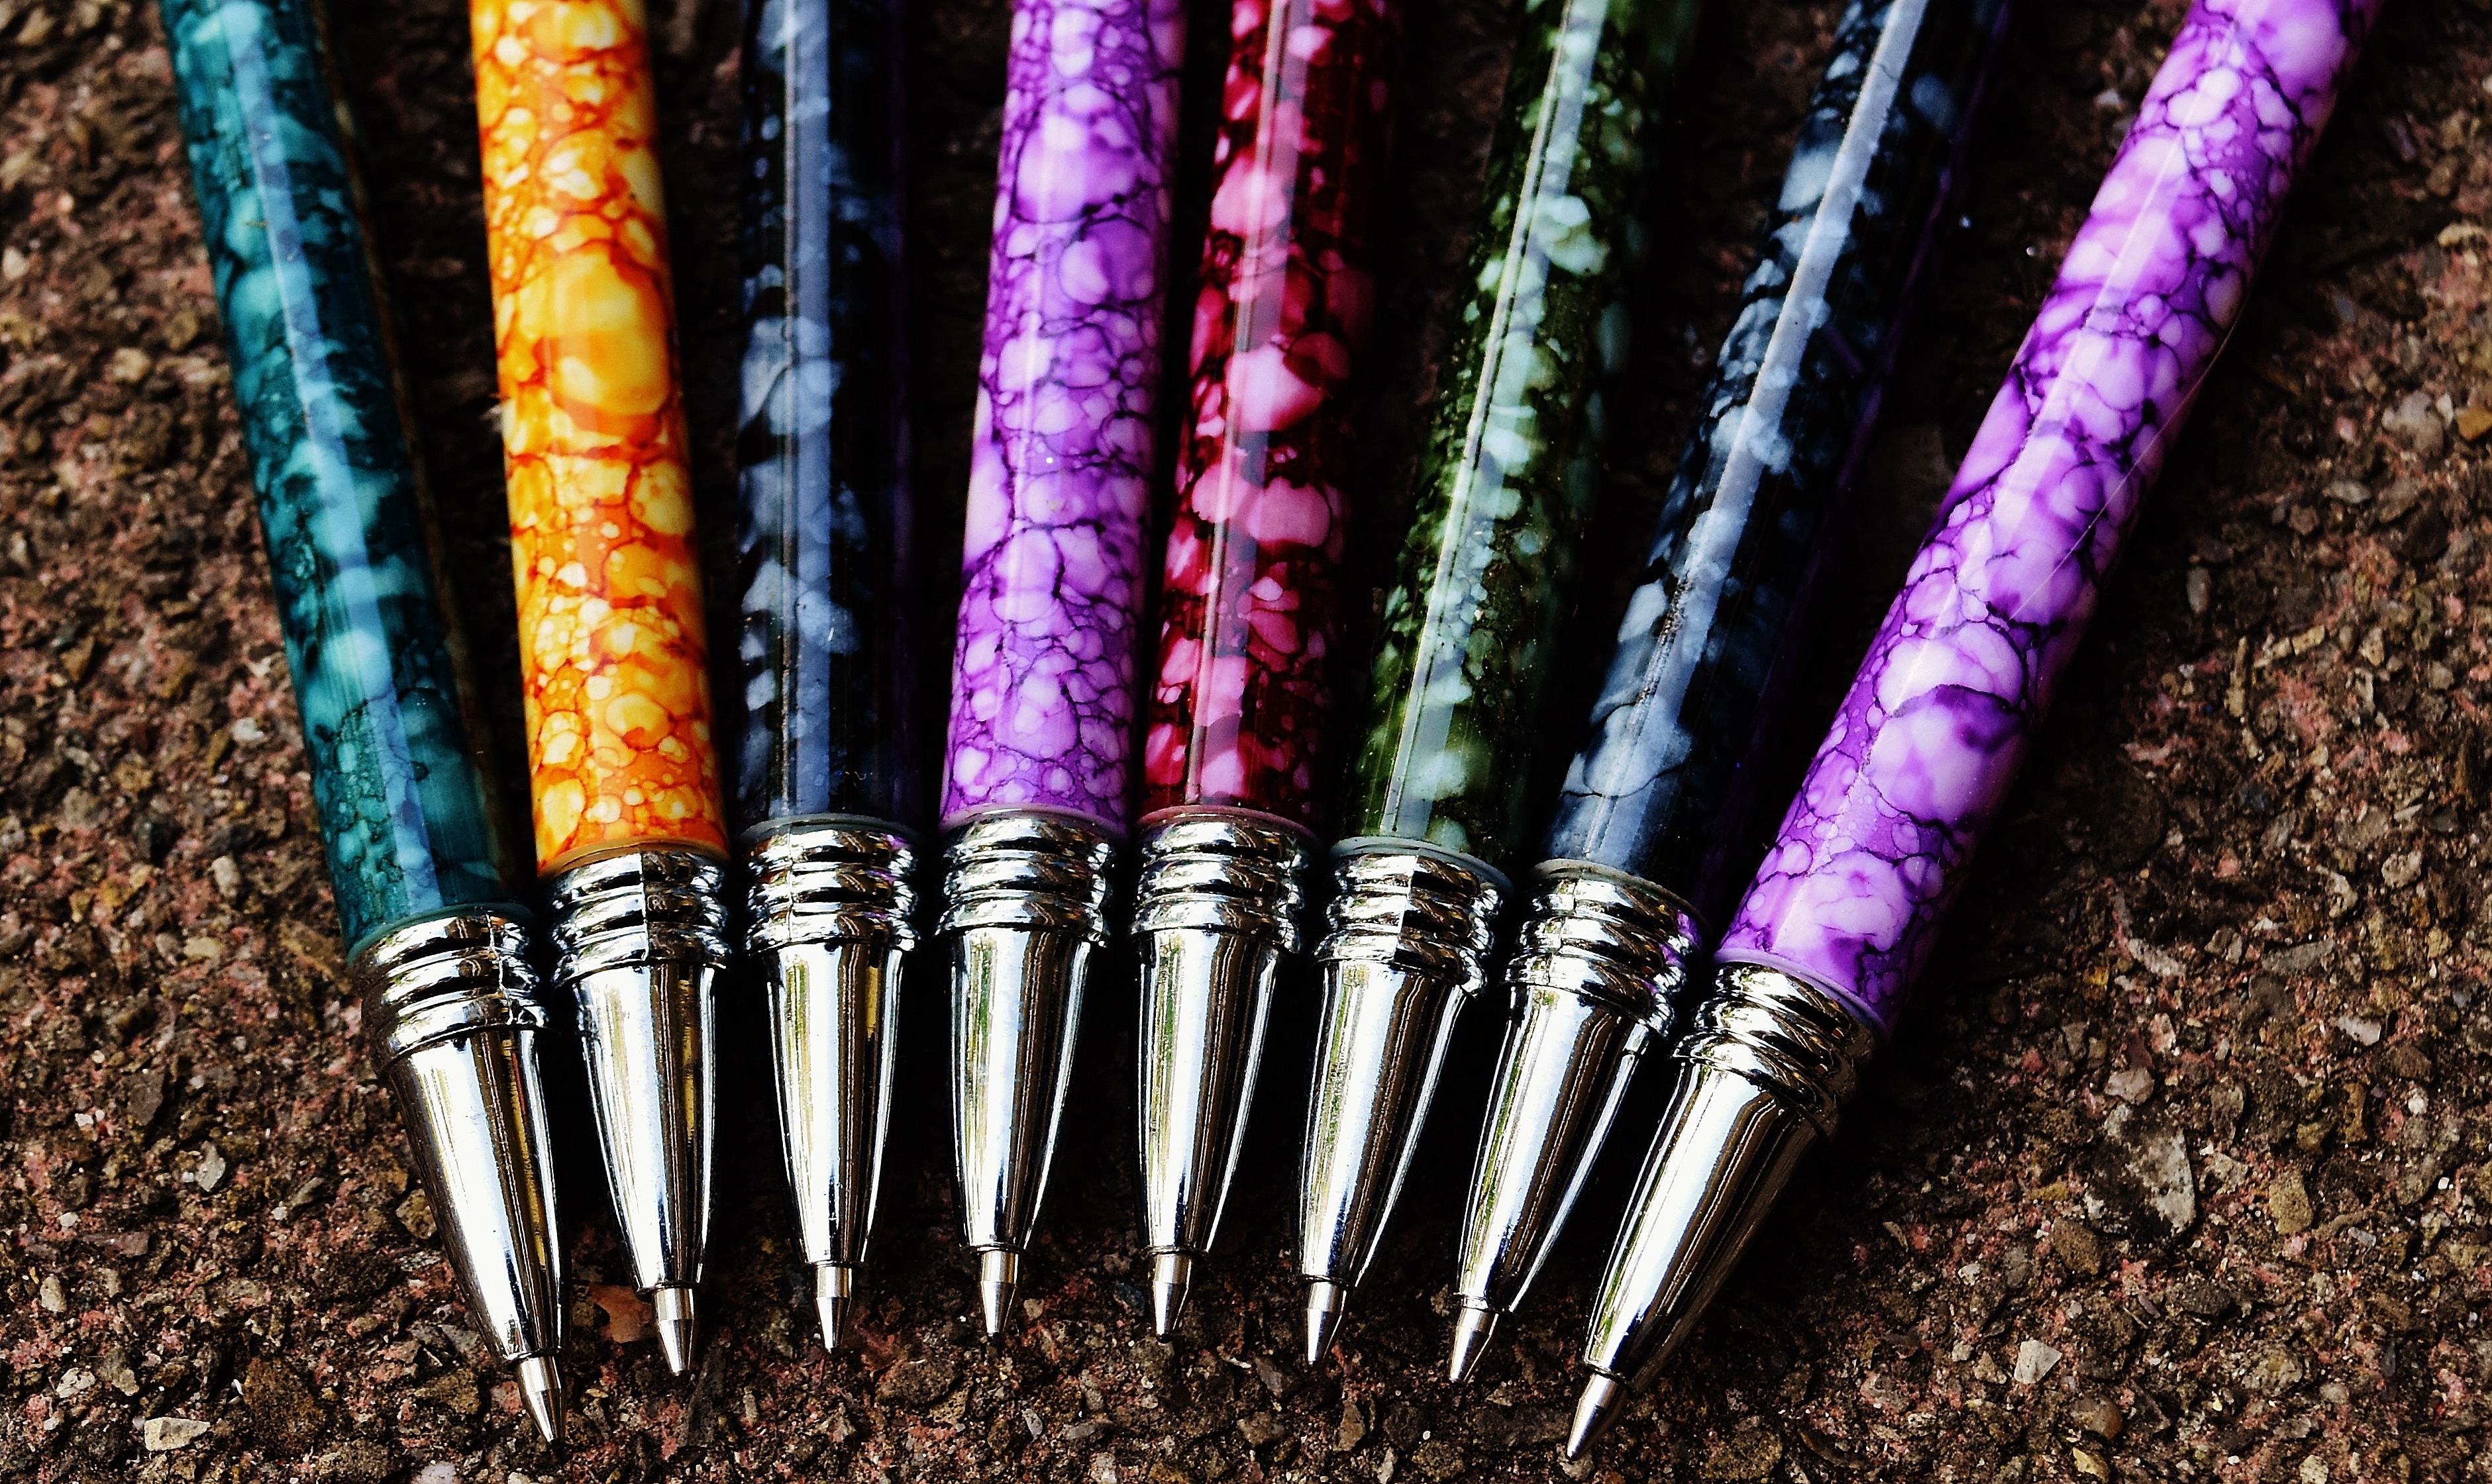
branch, pen, color, office, colorful, writing implement, stationery, notes, leave, office accessories, office supplies, coolie, marker pen